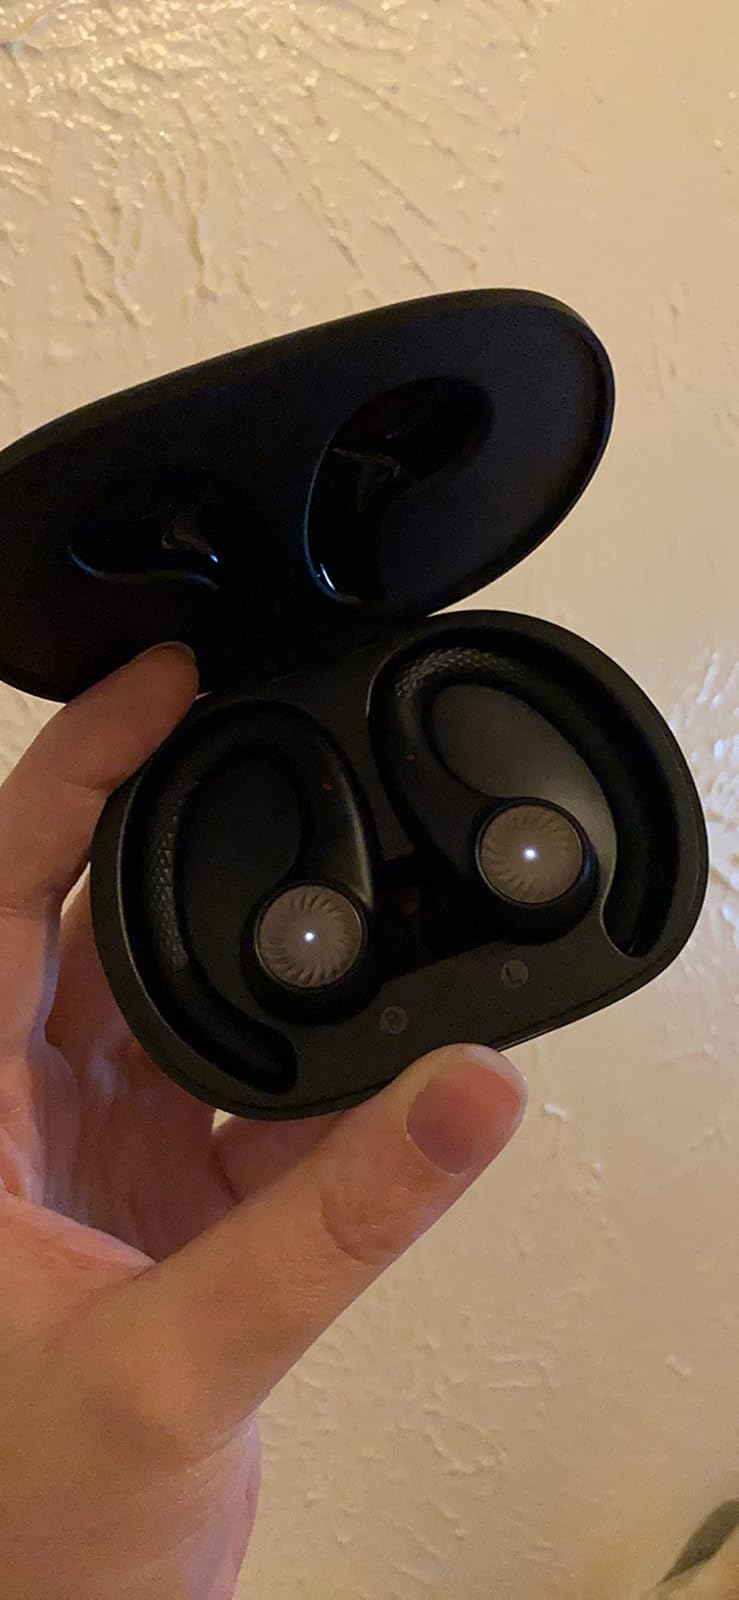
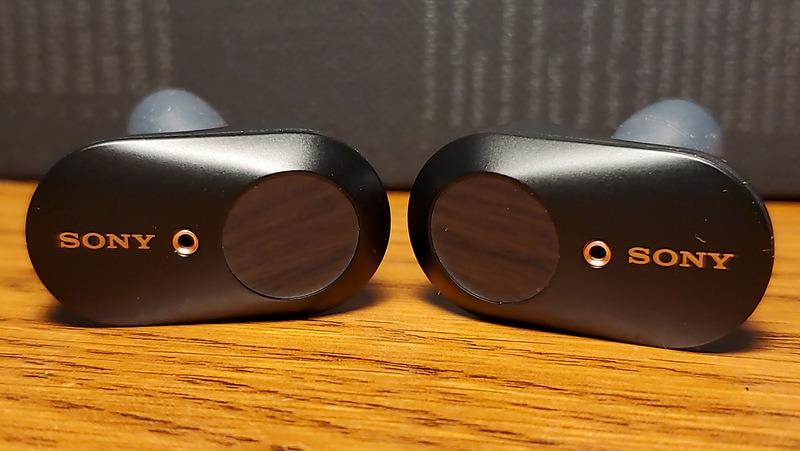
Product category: earbuds
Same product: no